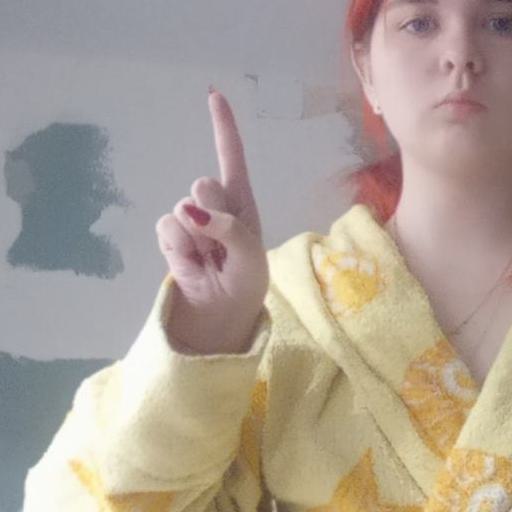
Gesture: one